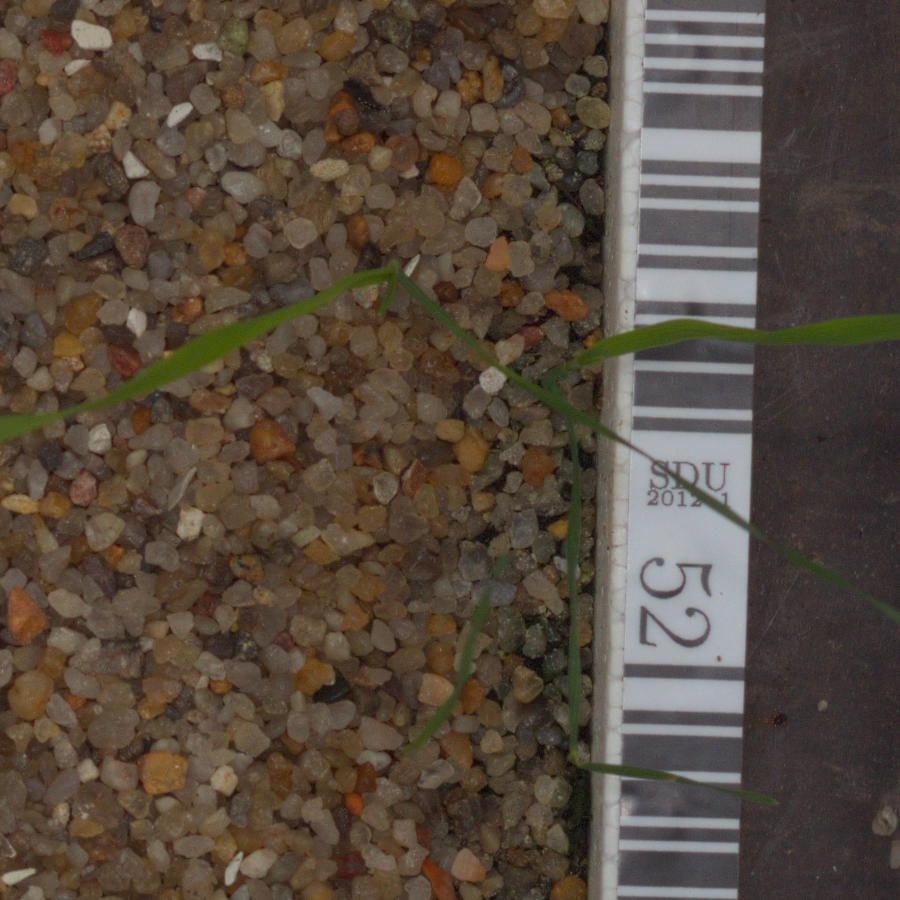
Label: black_grass